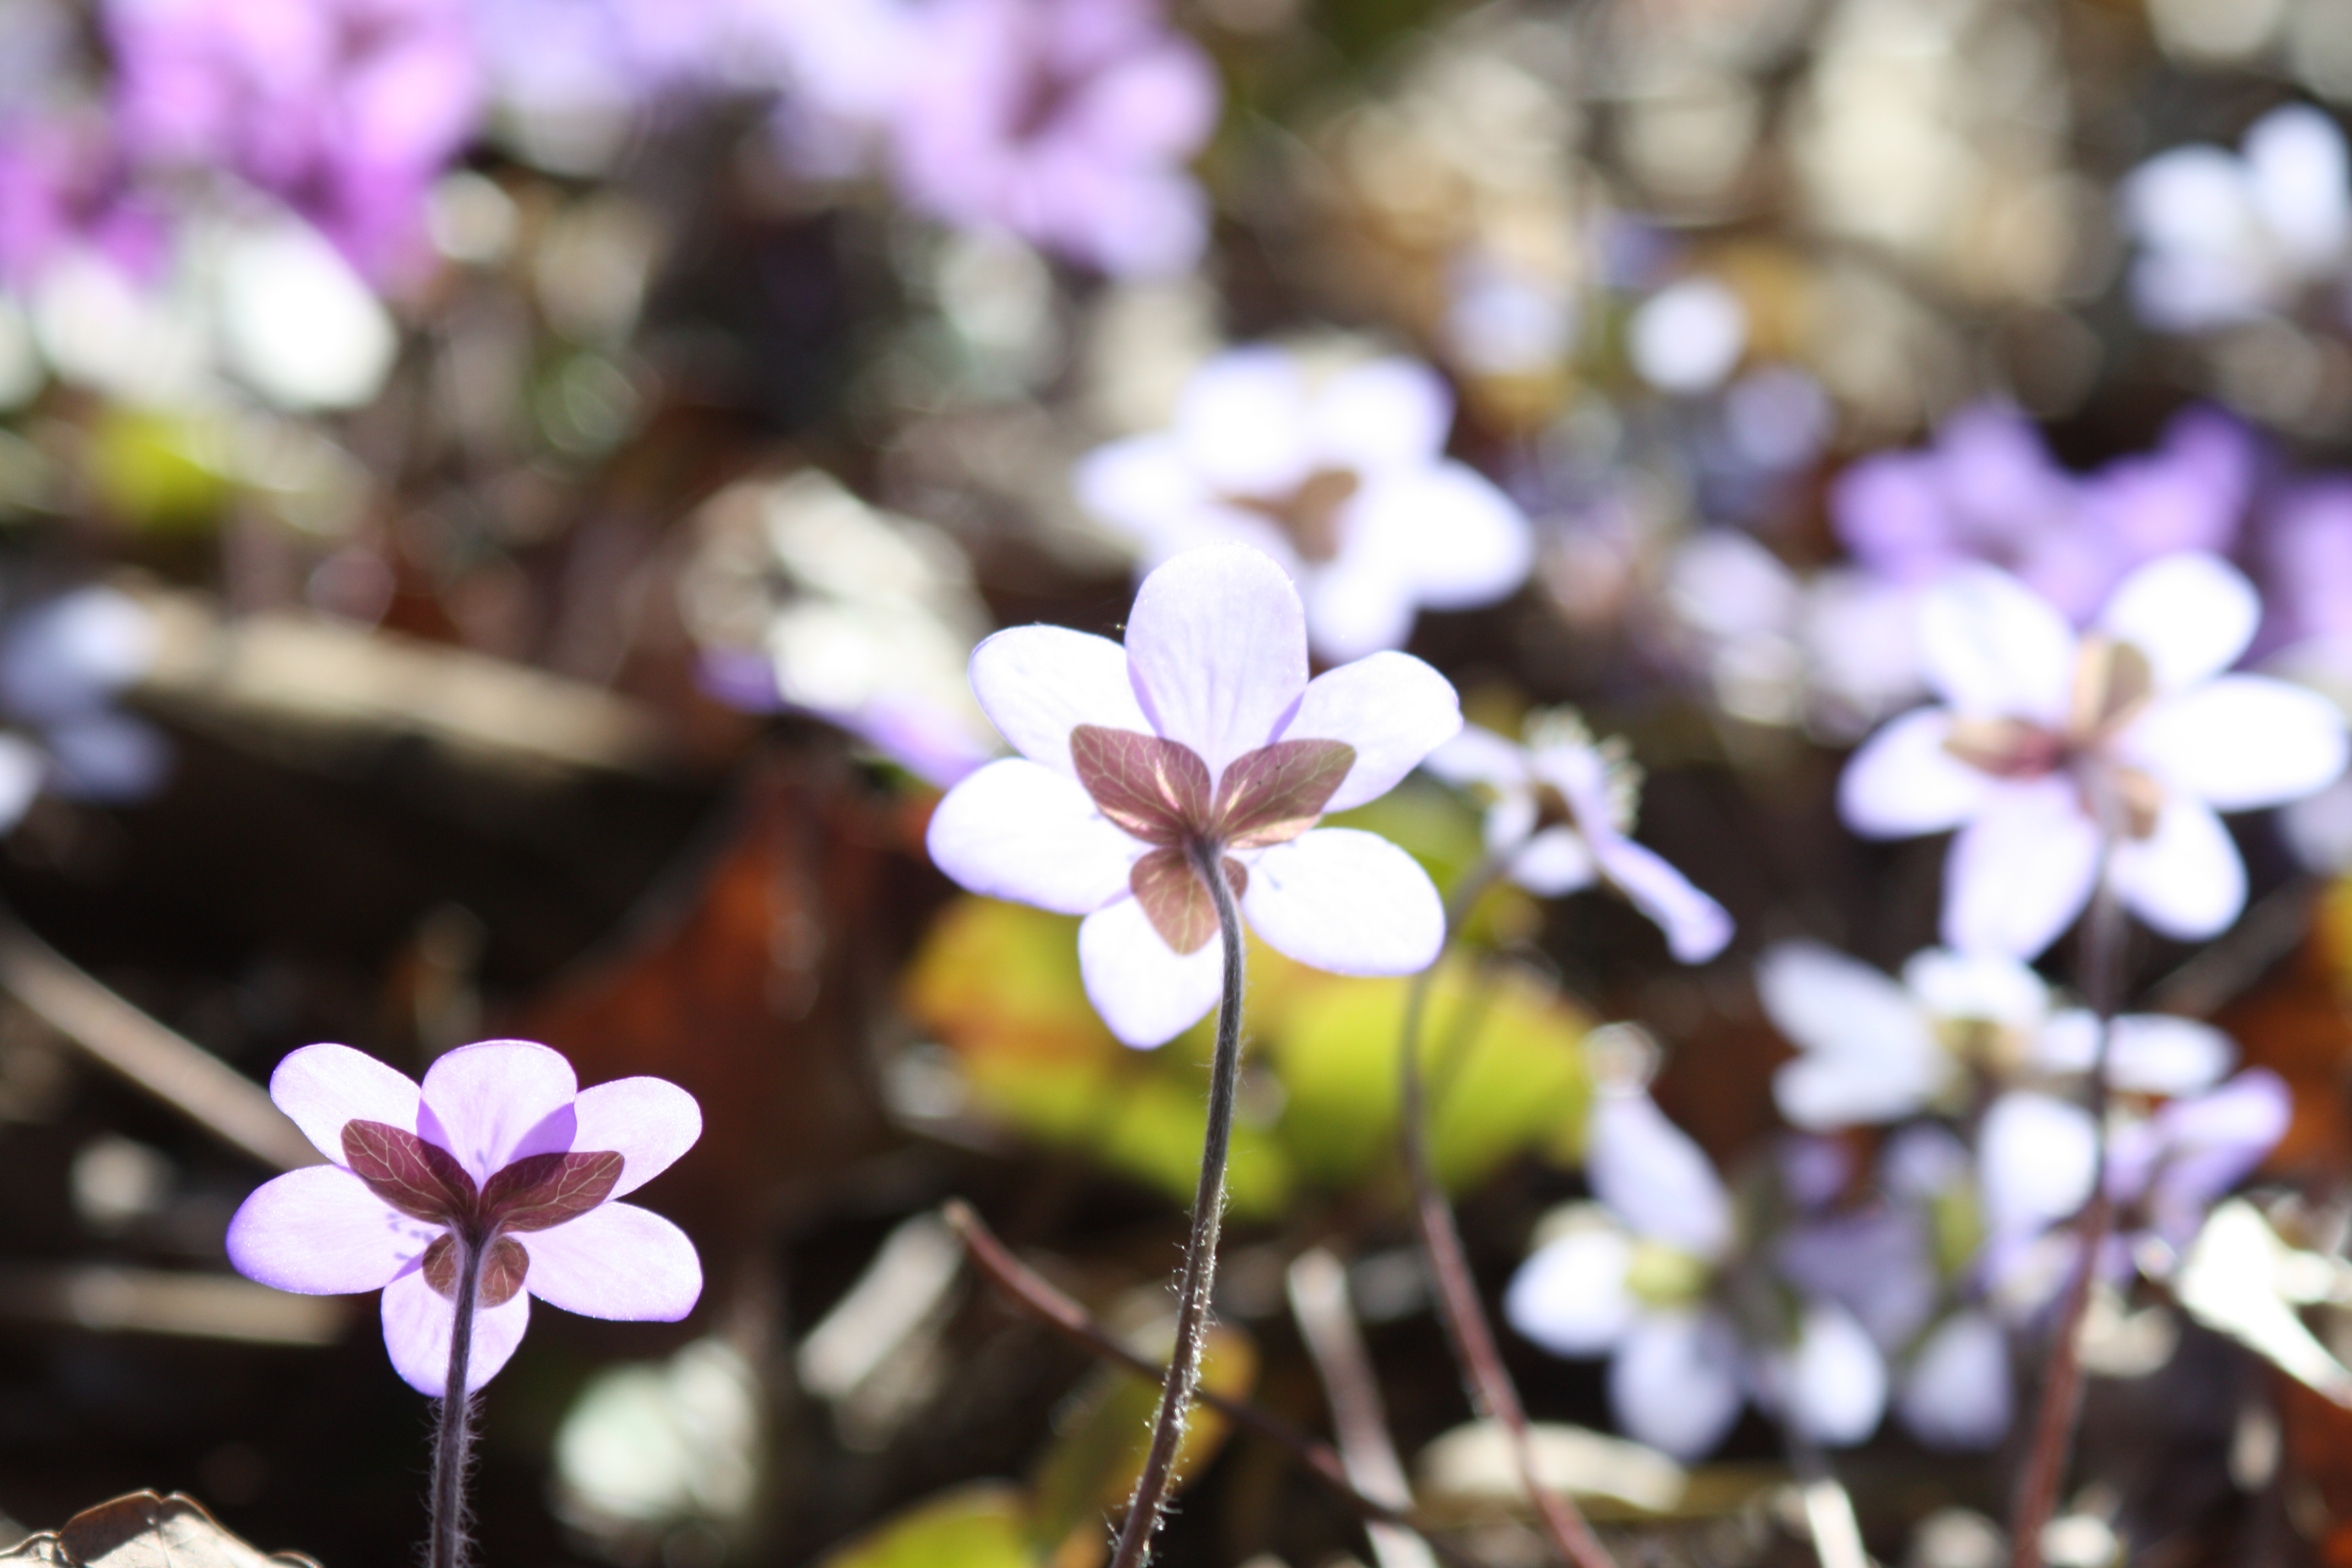
nature, blossom, plant, flower, petal, spring, botany, flora, wildflower, close up, hepatica, macro photography, spring plant, flowering plant, land plant